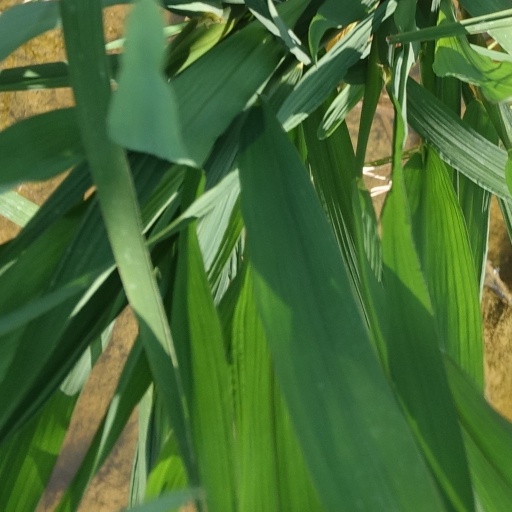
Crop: rice